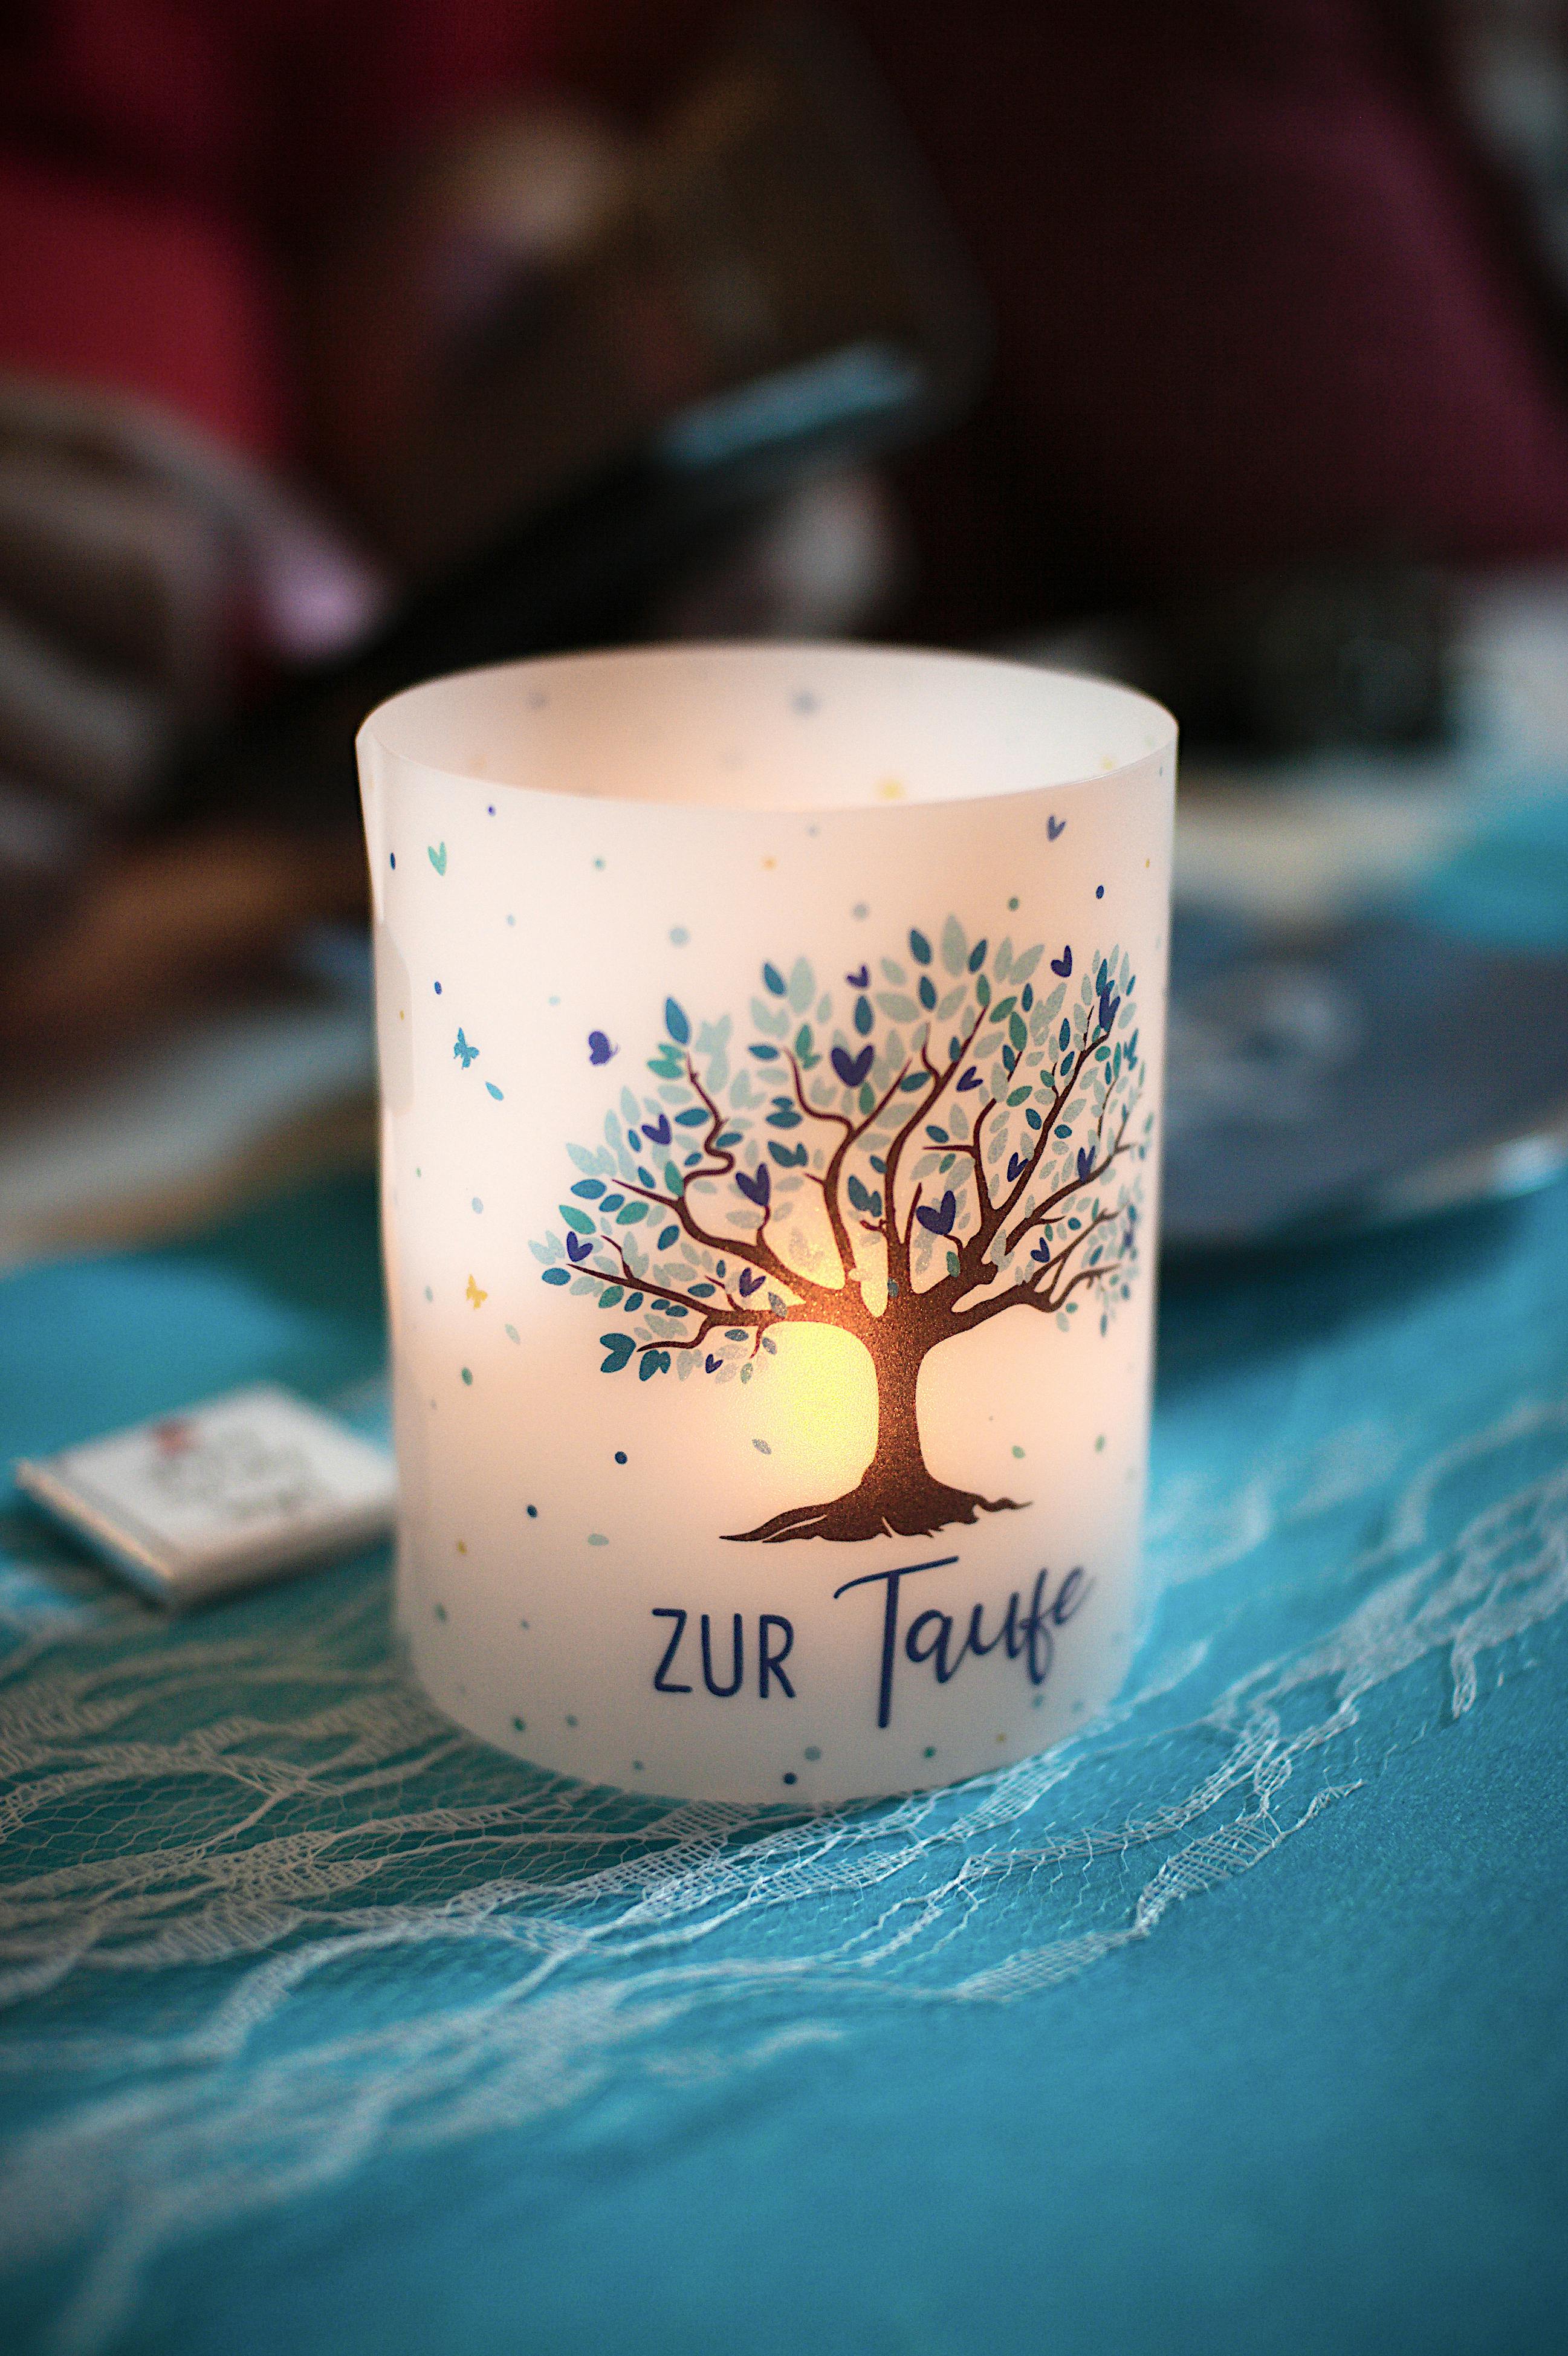
art, drinkware, serveware, still life photography, cylinder, mug, cup